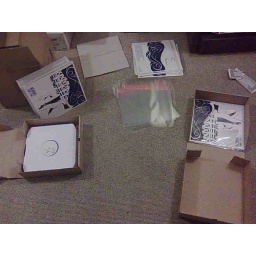
insert vinyl, catalog, put in plastic sleeve, close strip, put in other box x 143